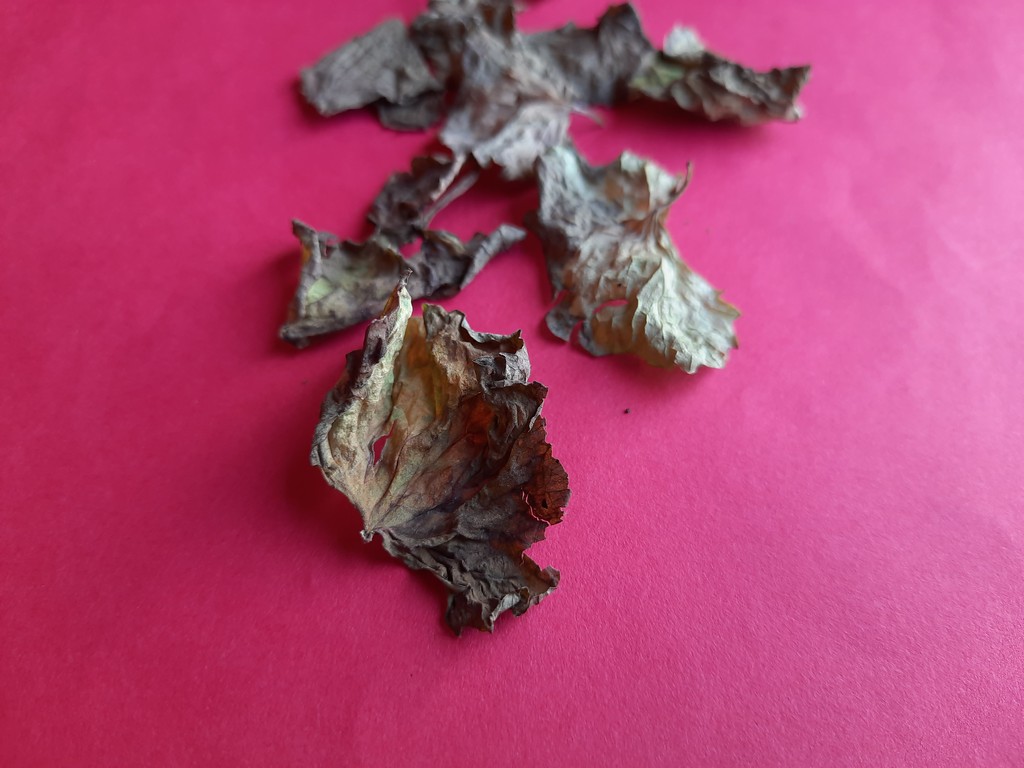
Label: Dried